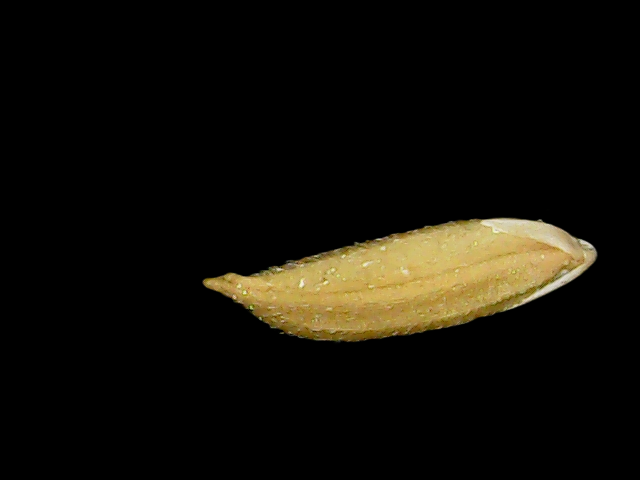
Rice variety: Binadhan12